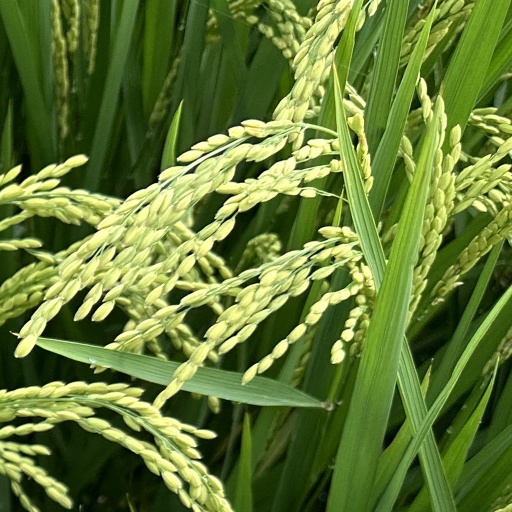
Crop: rice